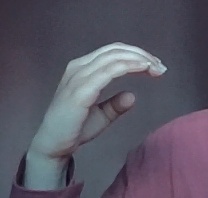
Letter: jeem